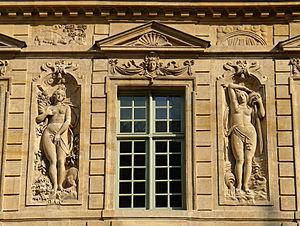
Hôtel de Sully (Classé) - Paris IV This building is indexed in the Base Mérimée, a database of architectural heritage maintained by the French Ministry of Culture,
L'hôtel de Sully est un hôtel particulier de style Louis XIII, situé dans le quartier du Marais, dans le 4ᵉ arrondissement de Paris, au 62 rue Saint-Antoine. Il accueille aujourd'hui le Centre des monuments nationaux.